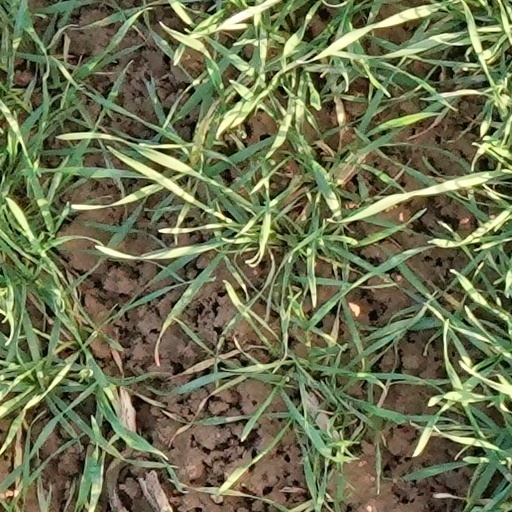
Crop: wheat